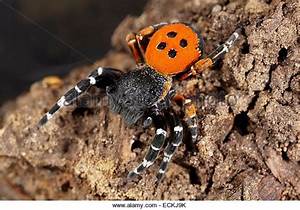
Label: spider